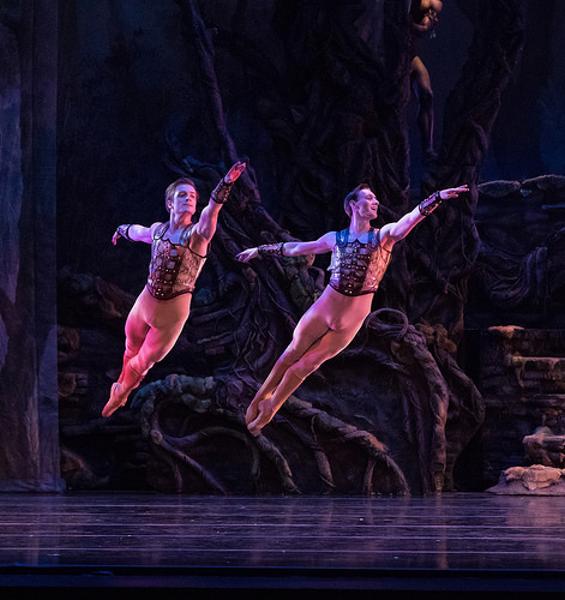
回答: 脇から急に出てきたイノシシにタックルされた